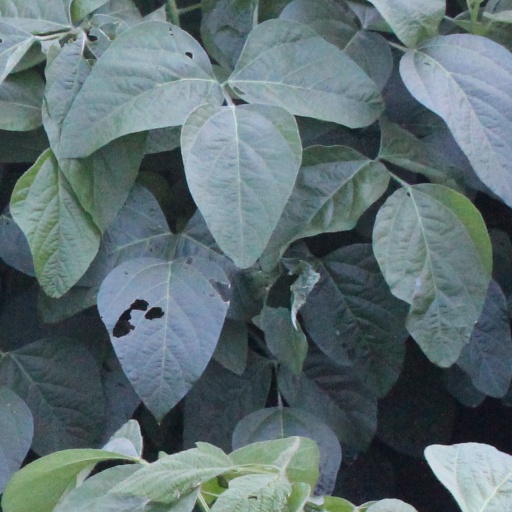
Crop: soybean